James Peter Obeyesekere III

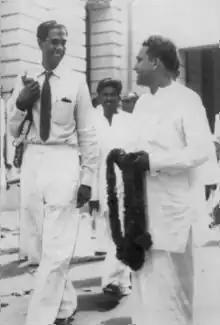
Obeyesekere on the left

Deshamanya James Peter Obeyesekere III (14 July 1915 – 23 October 2007) was a Sri Lankan politician and aviator. A Senator, he was also a Parliamentary Secretary to the Minister of Health and Finance.